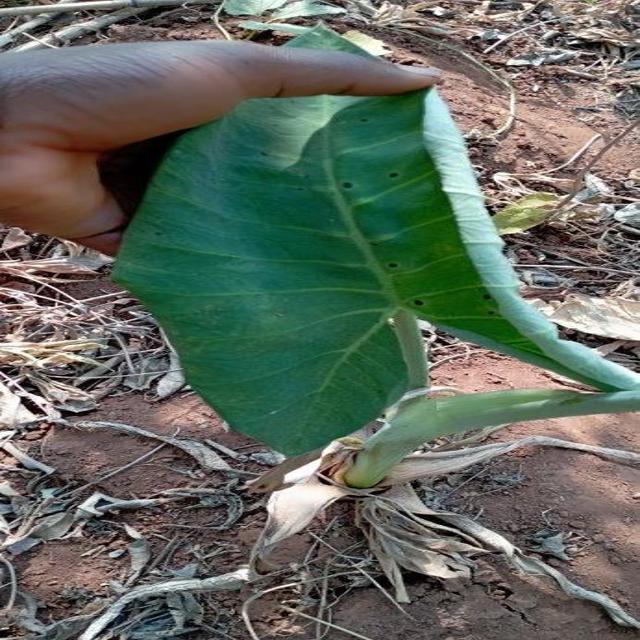
Label: Healthy